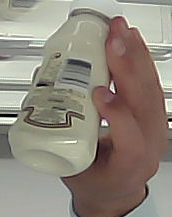
Product: heinz_mayo